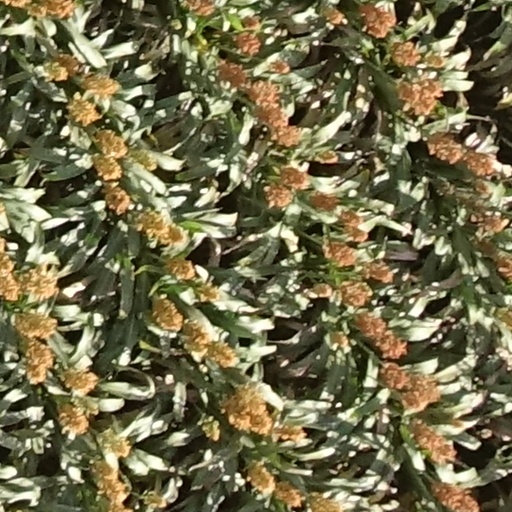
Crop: sorghum